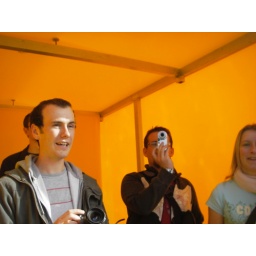
People in a yellow vantage point box thing